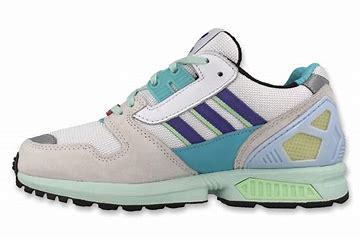
Brand: Adidas
Model: ZX 8000